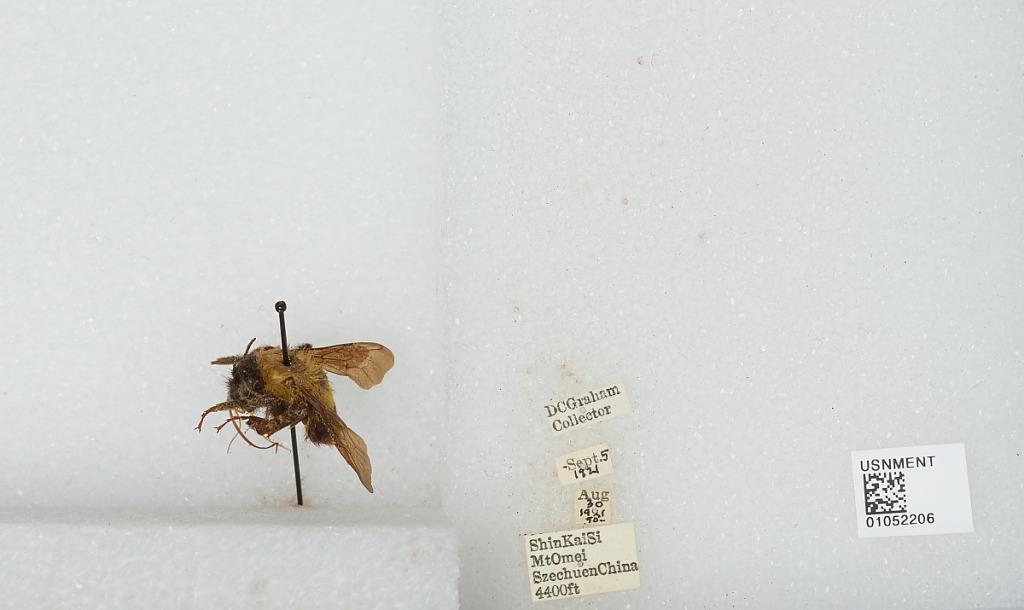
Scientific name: Bombus sp.
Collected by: D. Graham
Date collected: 1921-8-30
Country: China
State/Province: Sichuan
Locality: Mount Omei, Shin Kai Si